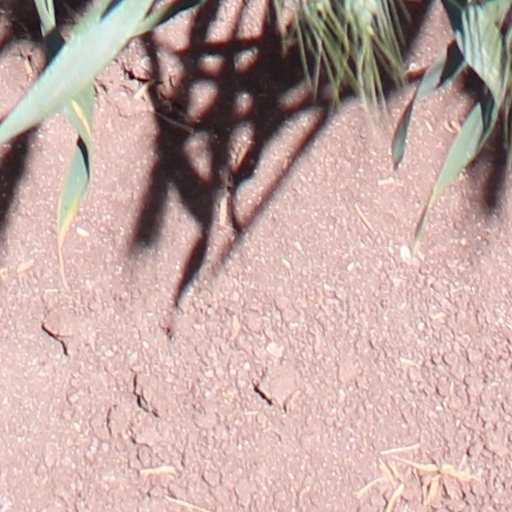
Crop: wheat